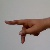
The image shows a hand gesture representing the letter 'P' in Indian Sign Language.